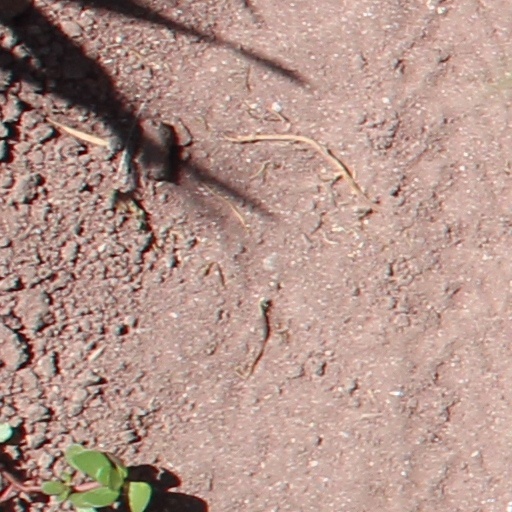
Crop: wheat